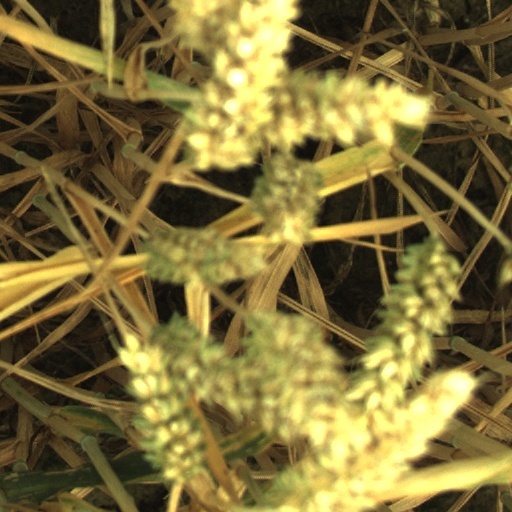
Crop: wheat